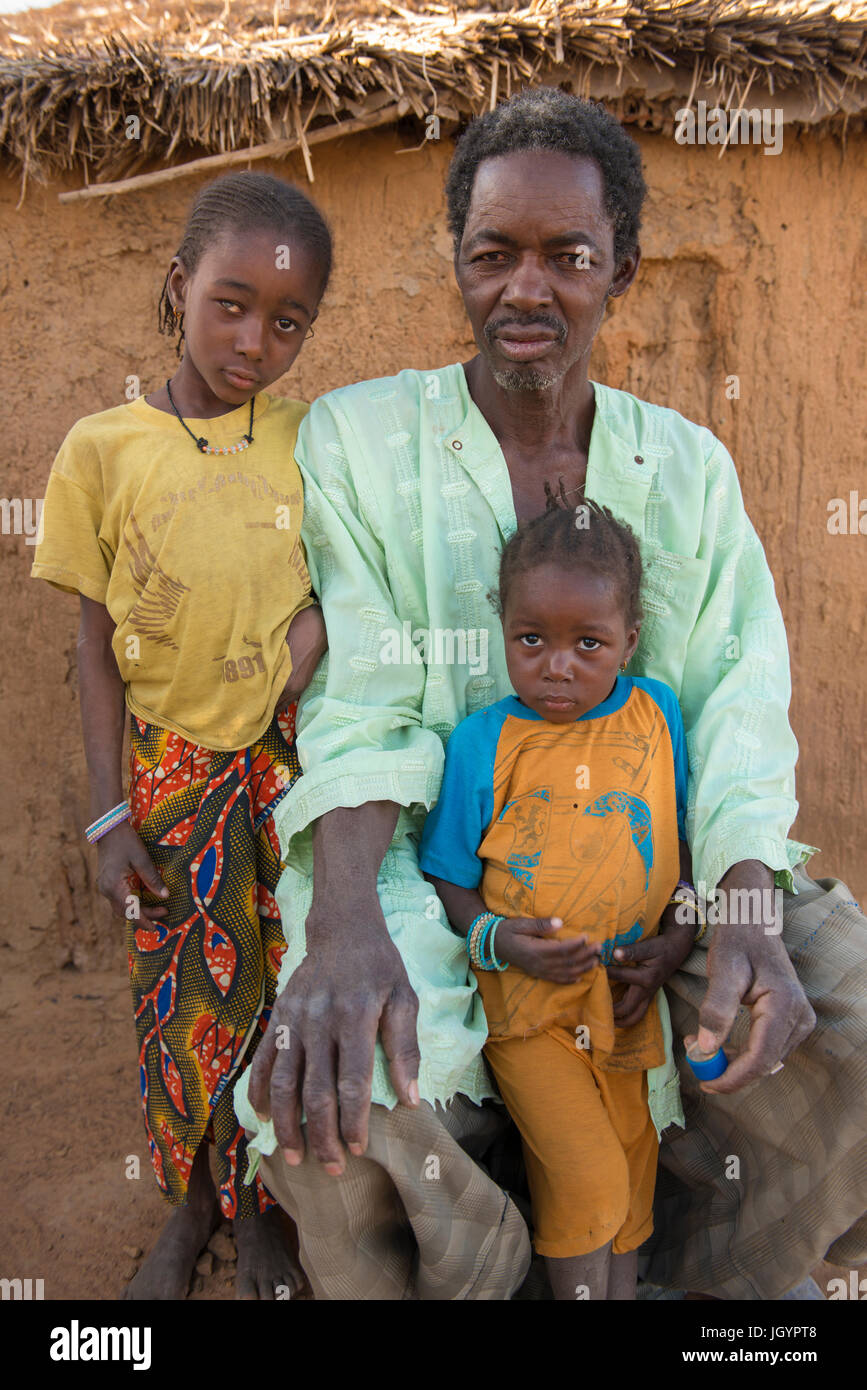
Nataal bii gis naa ci, ag góor gu toog doon xaw a doonaale mag, uuf doomam walla book walla koo xam ne doom la ci moom ak keneen ku taxaw mi ngi sol yére bu wert moom góor gi.